115th Infantry Regiment (United States)

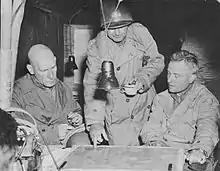
General Middleton confers with General Simpson (left) and General Stroh (right) near Brest

"Officers from the 115th Regimental Combat Team of the 29th Infantry Division (Photo Taken September 1944). From Left to Right; Lt Col John P. Cooper (110th Field Artillery); Capt William Bruning; Lt Col Louis Smith; Major Glover Johns (VMI class of 1931); Major Anthony Miller Jr.; Major Harold Perkins; Major Randolph Millholland; Major William Bratton."